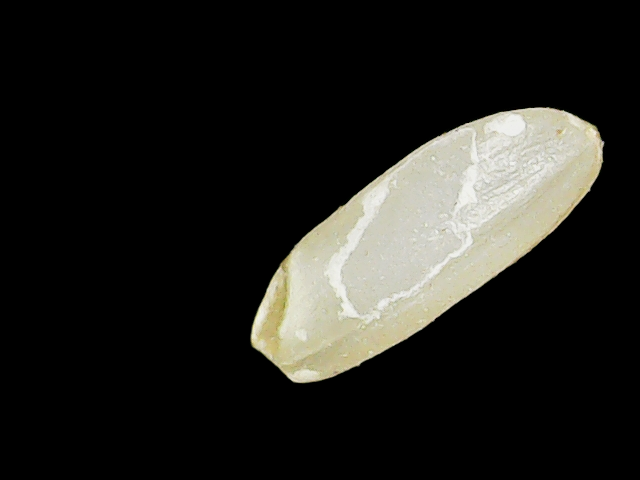
Rice variety: Binadhan17